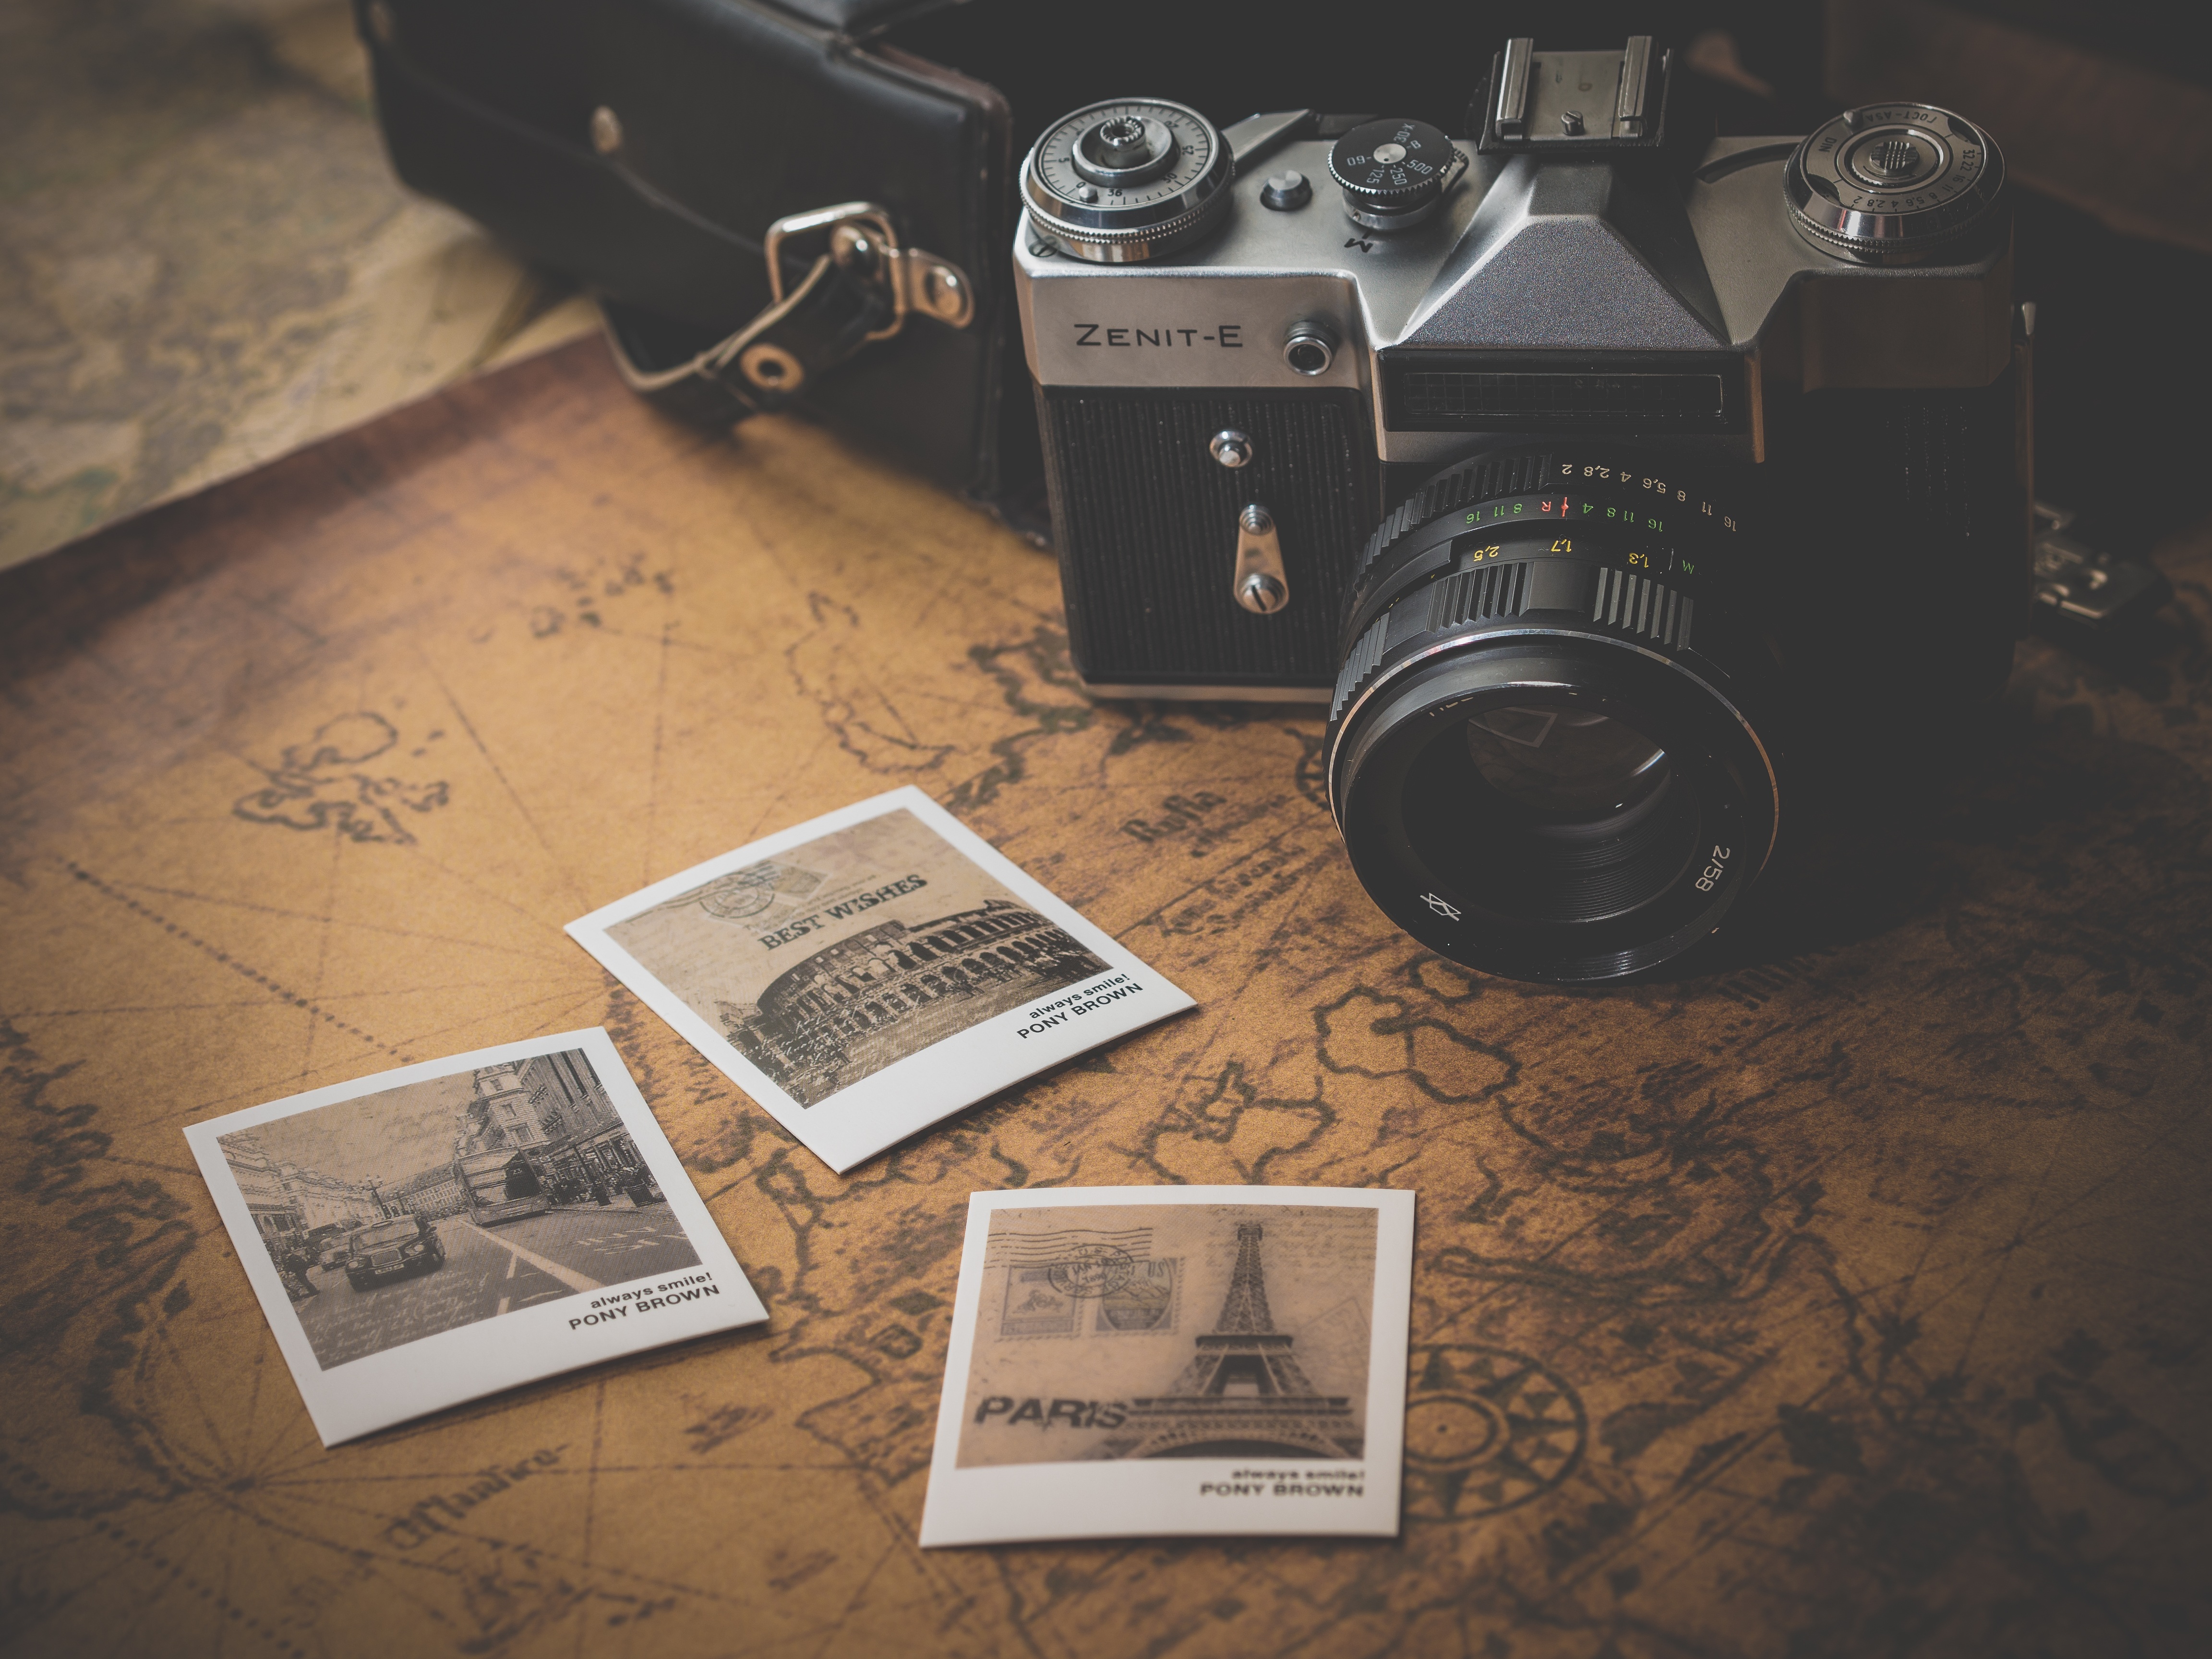
camera, map, polaroid, electronics, picture, photograph, image